Stewart Marsden Massey

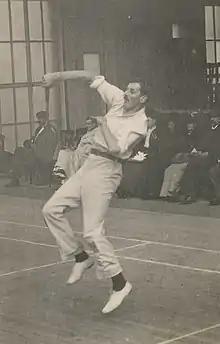
Massey, circa 1908

Stewart Marsden Massey (1877-1934), was a male badminton player from England, and a writer on the sport, penning the first book devoted solely to it.